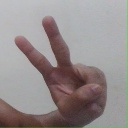
अक्षर: ऐ